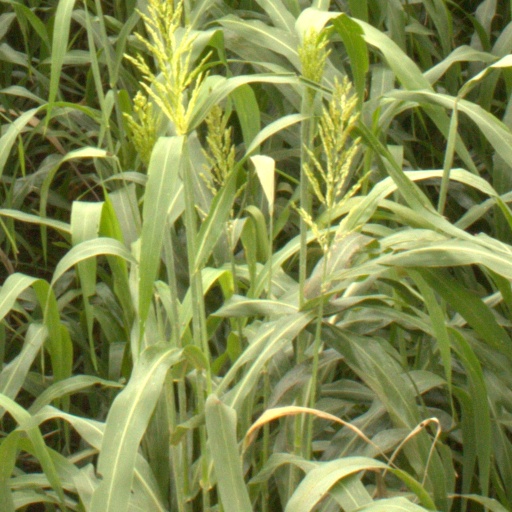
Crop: sorghum